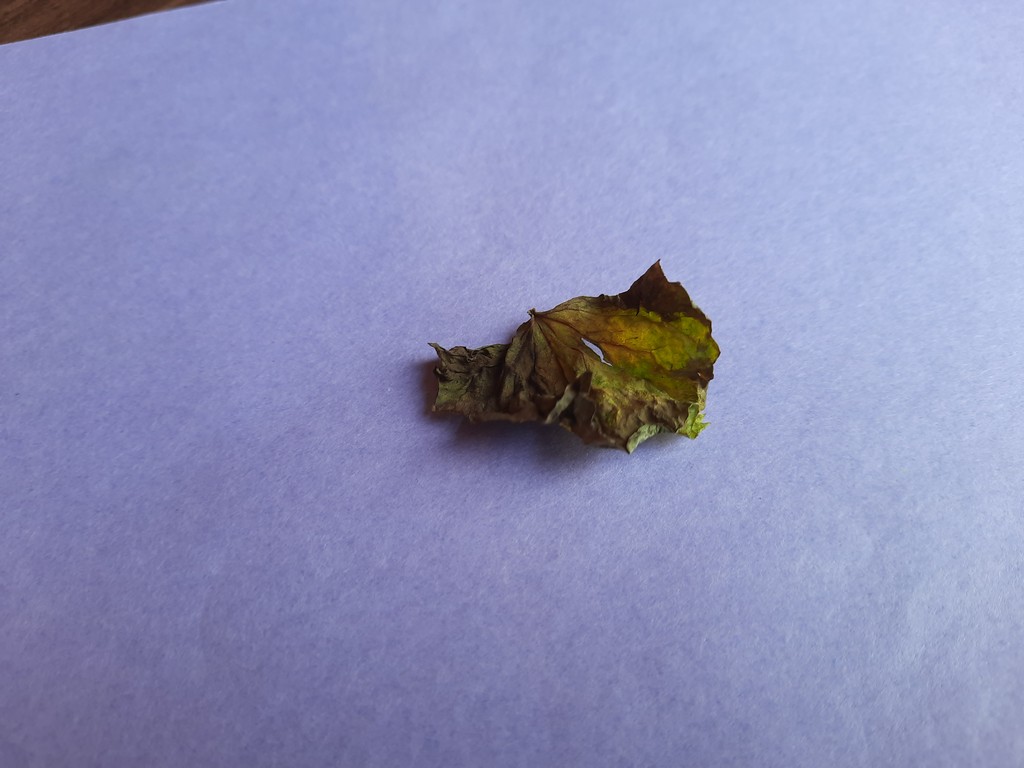
Label: Dried